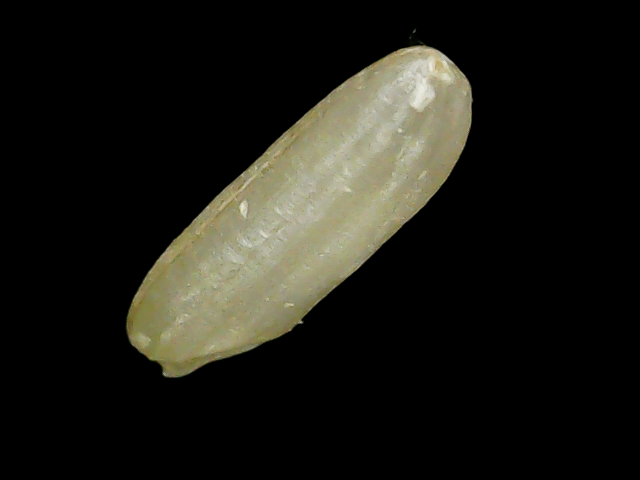
Rice variety: Binadhan26